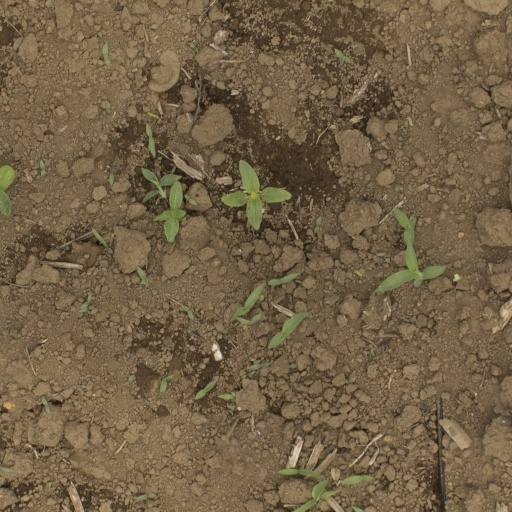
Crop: Jerusalem artichoke